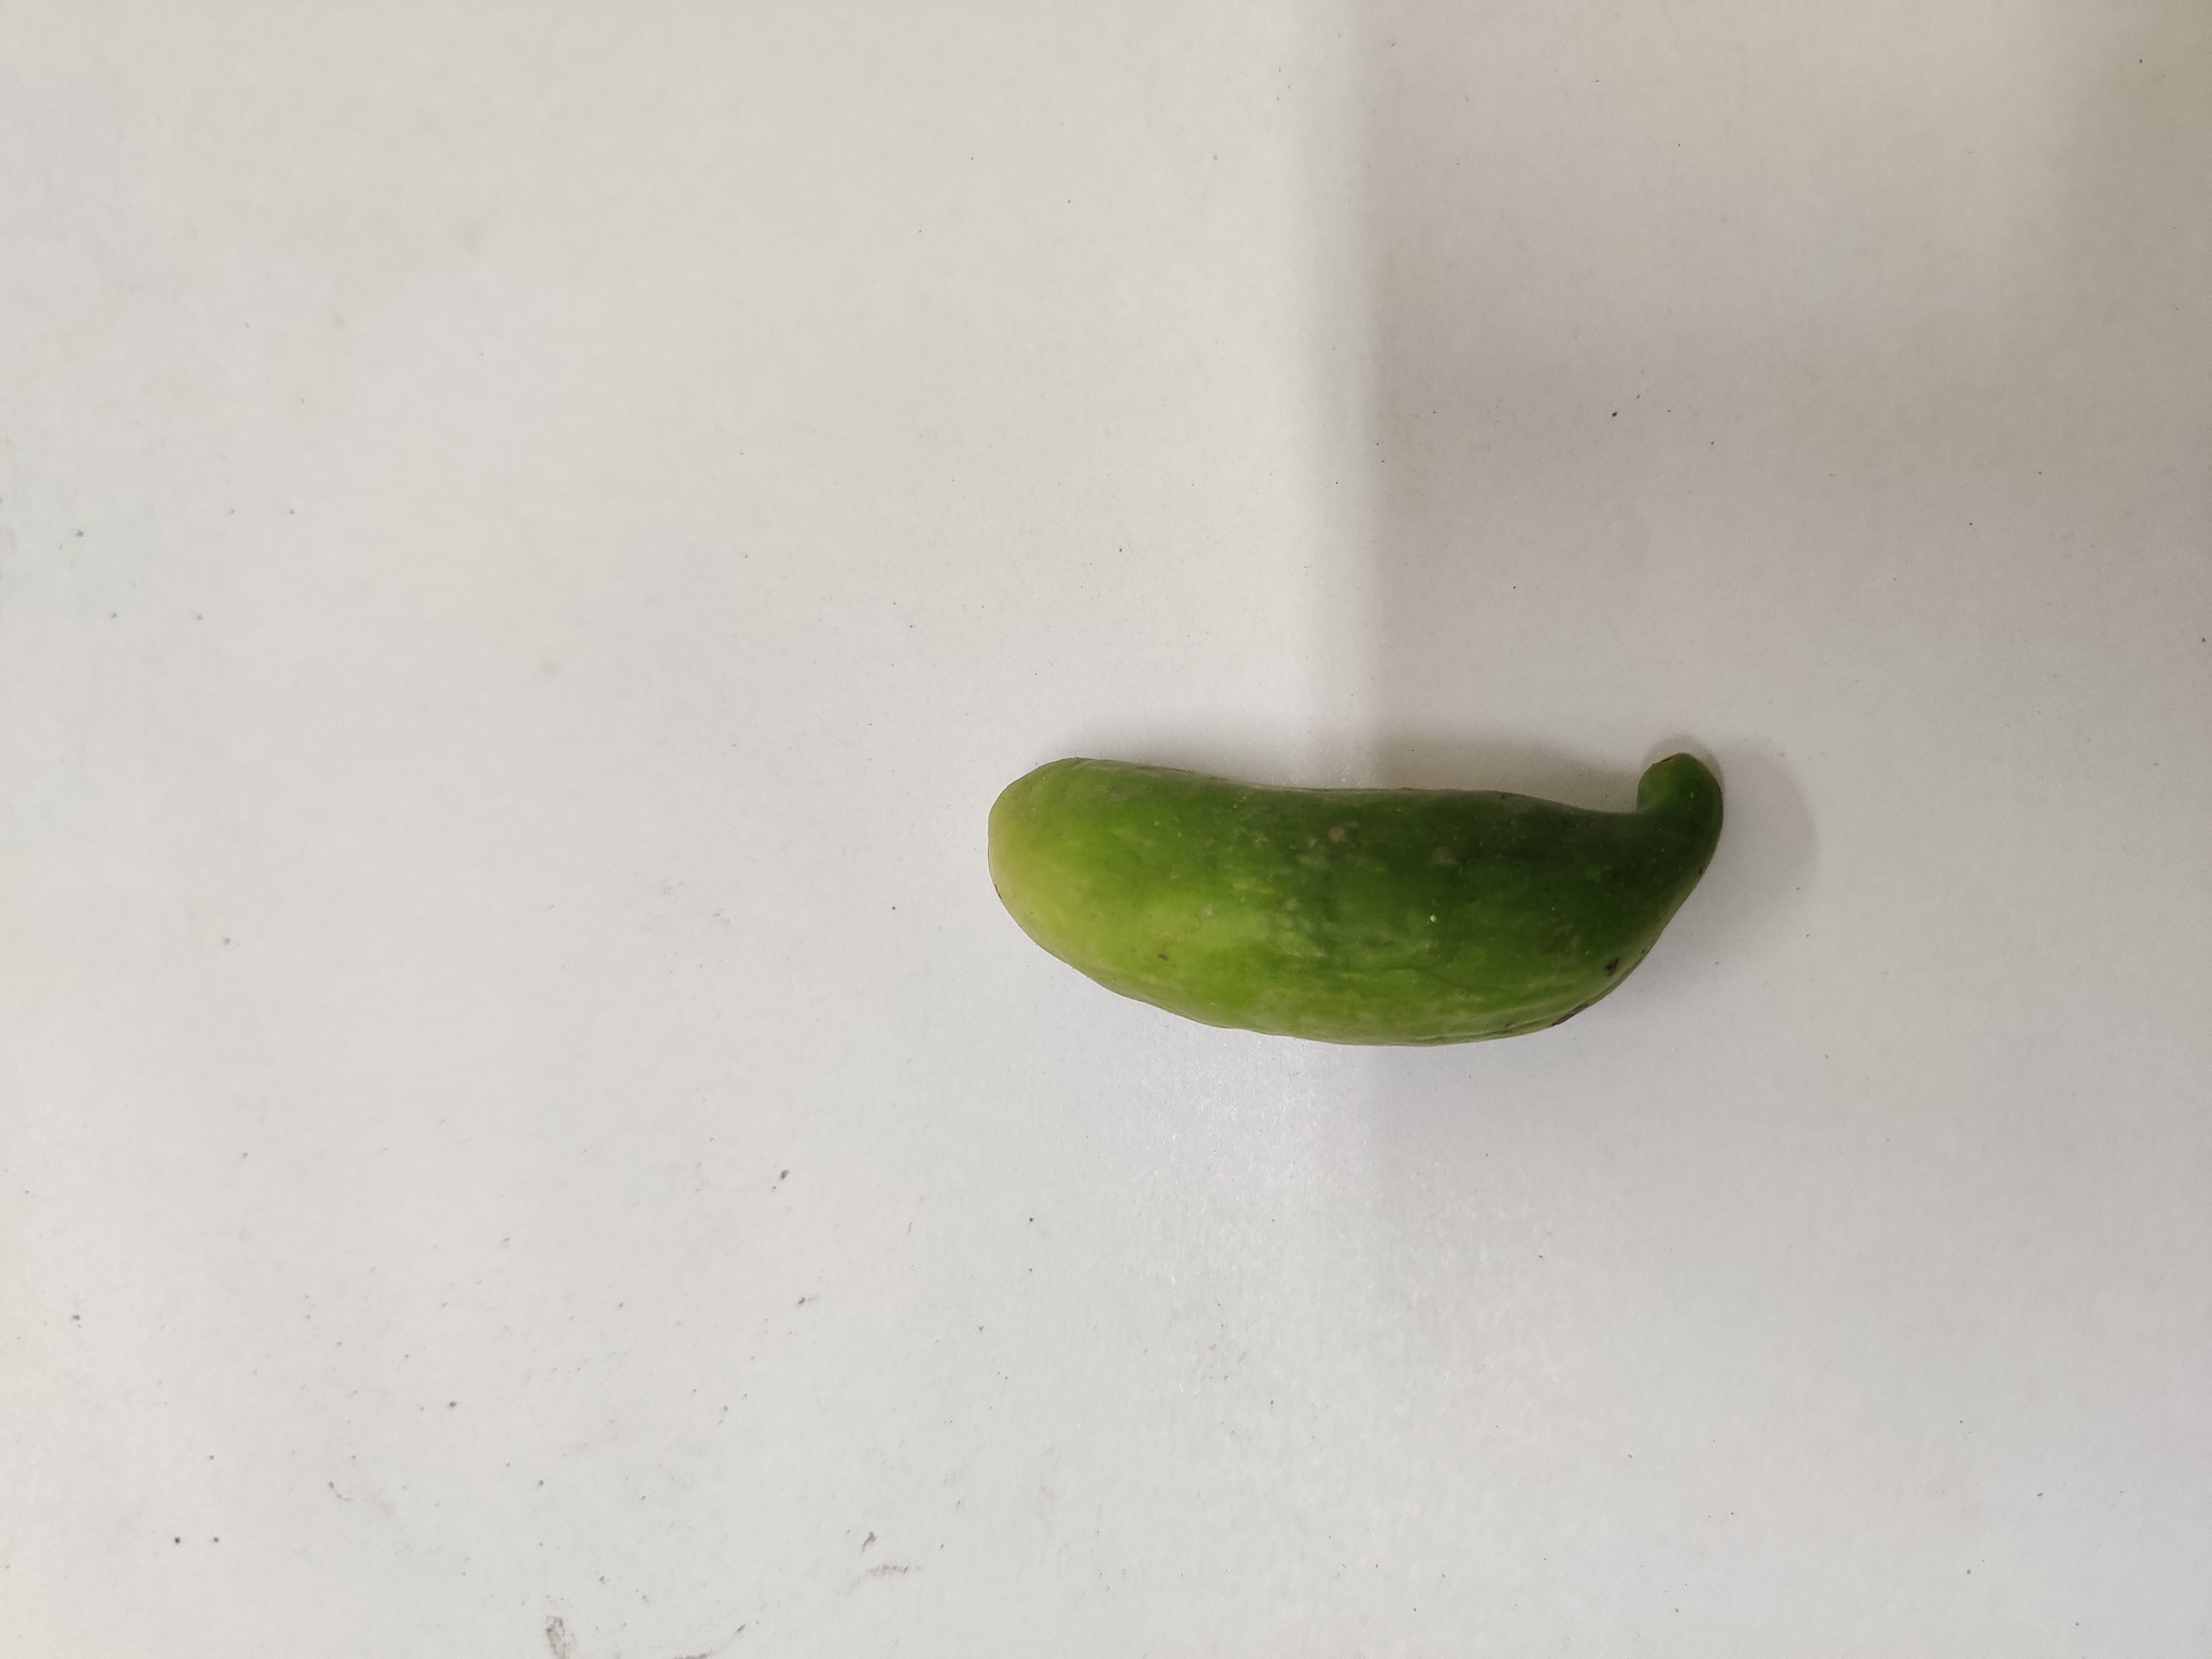
Crop: Ivy Gourd
Condition: Damaged